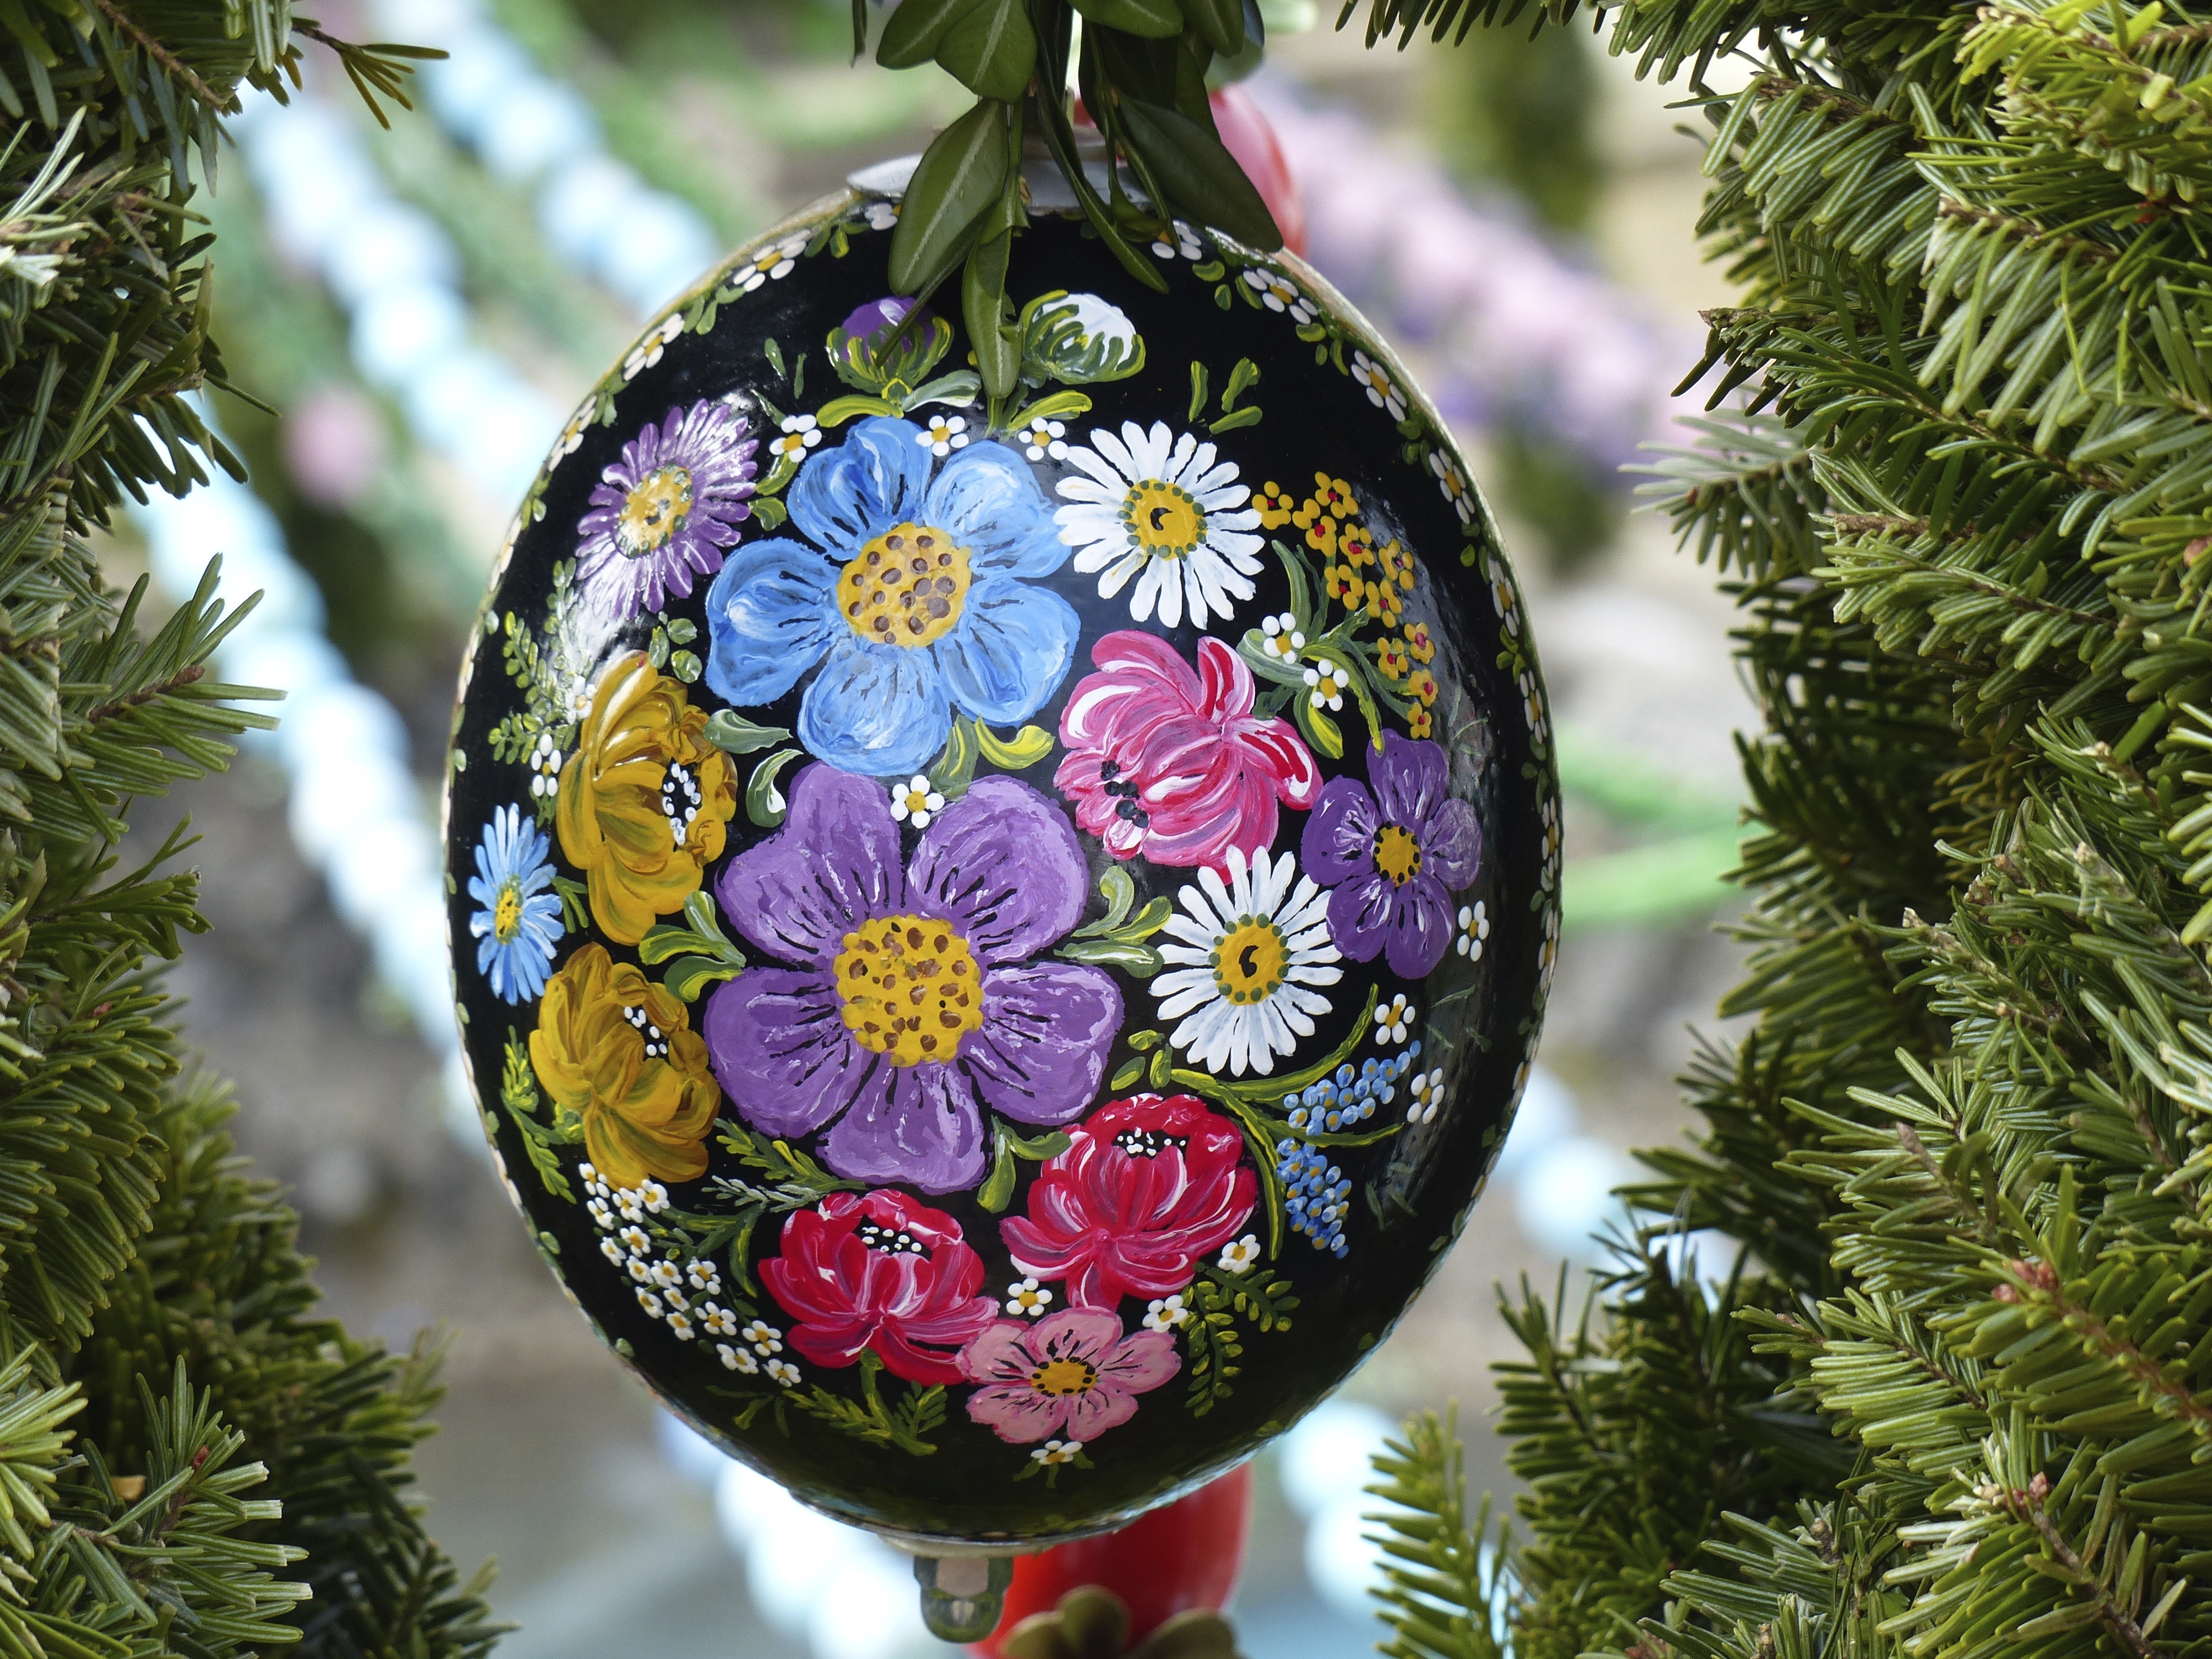
tree, branch, plant, flower, fir, christmas tree, christmas decoration, floristry, easter egg, biberbach, floral design, woody plant, flower arranging, easter well